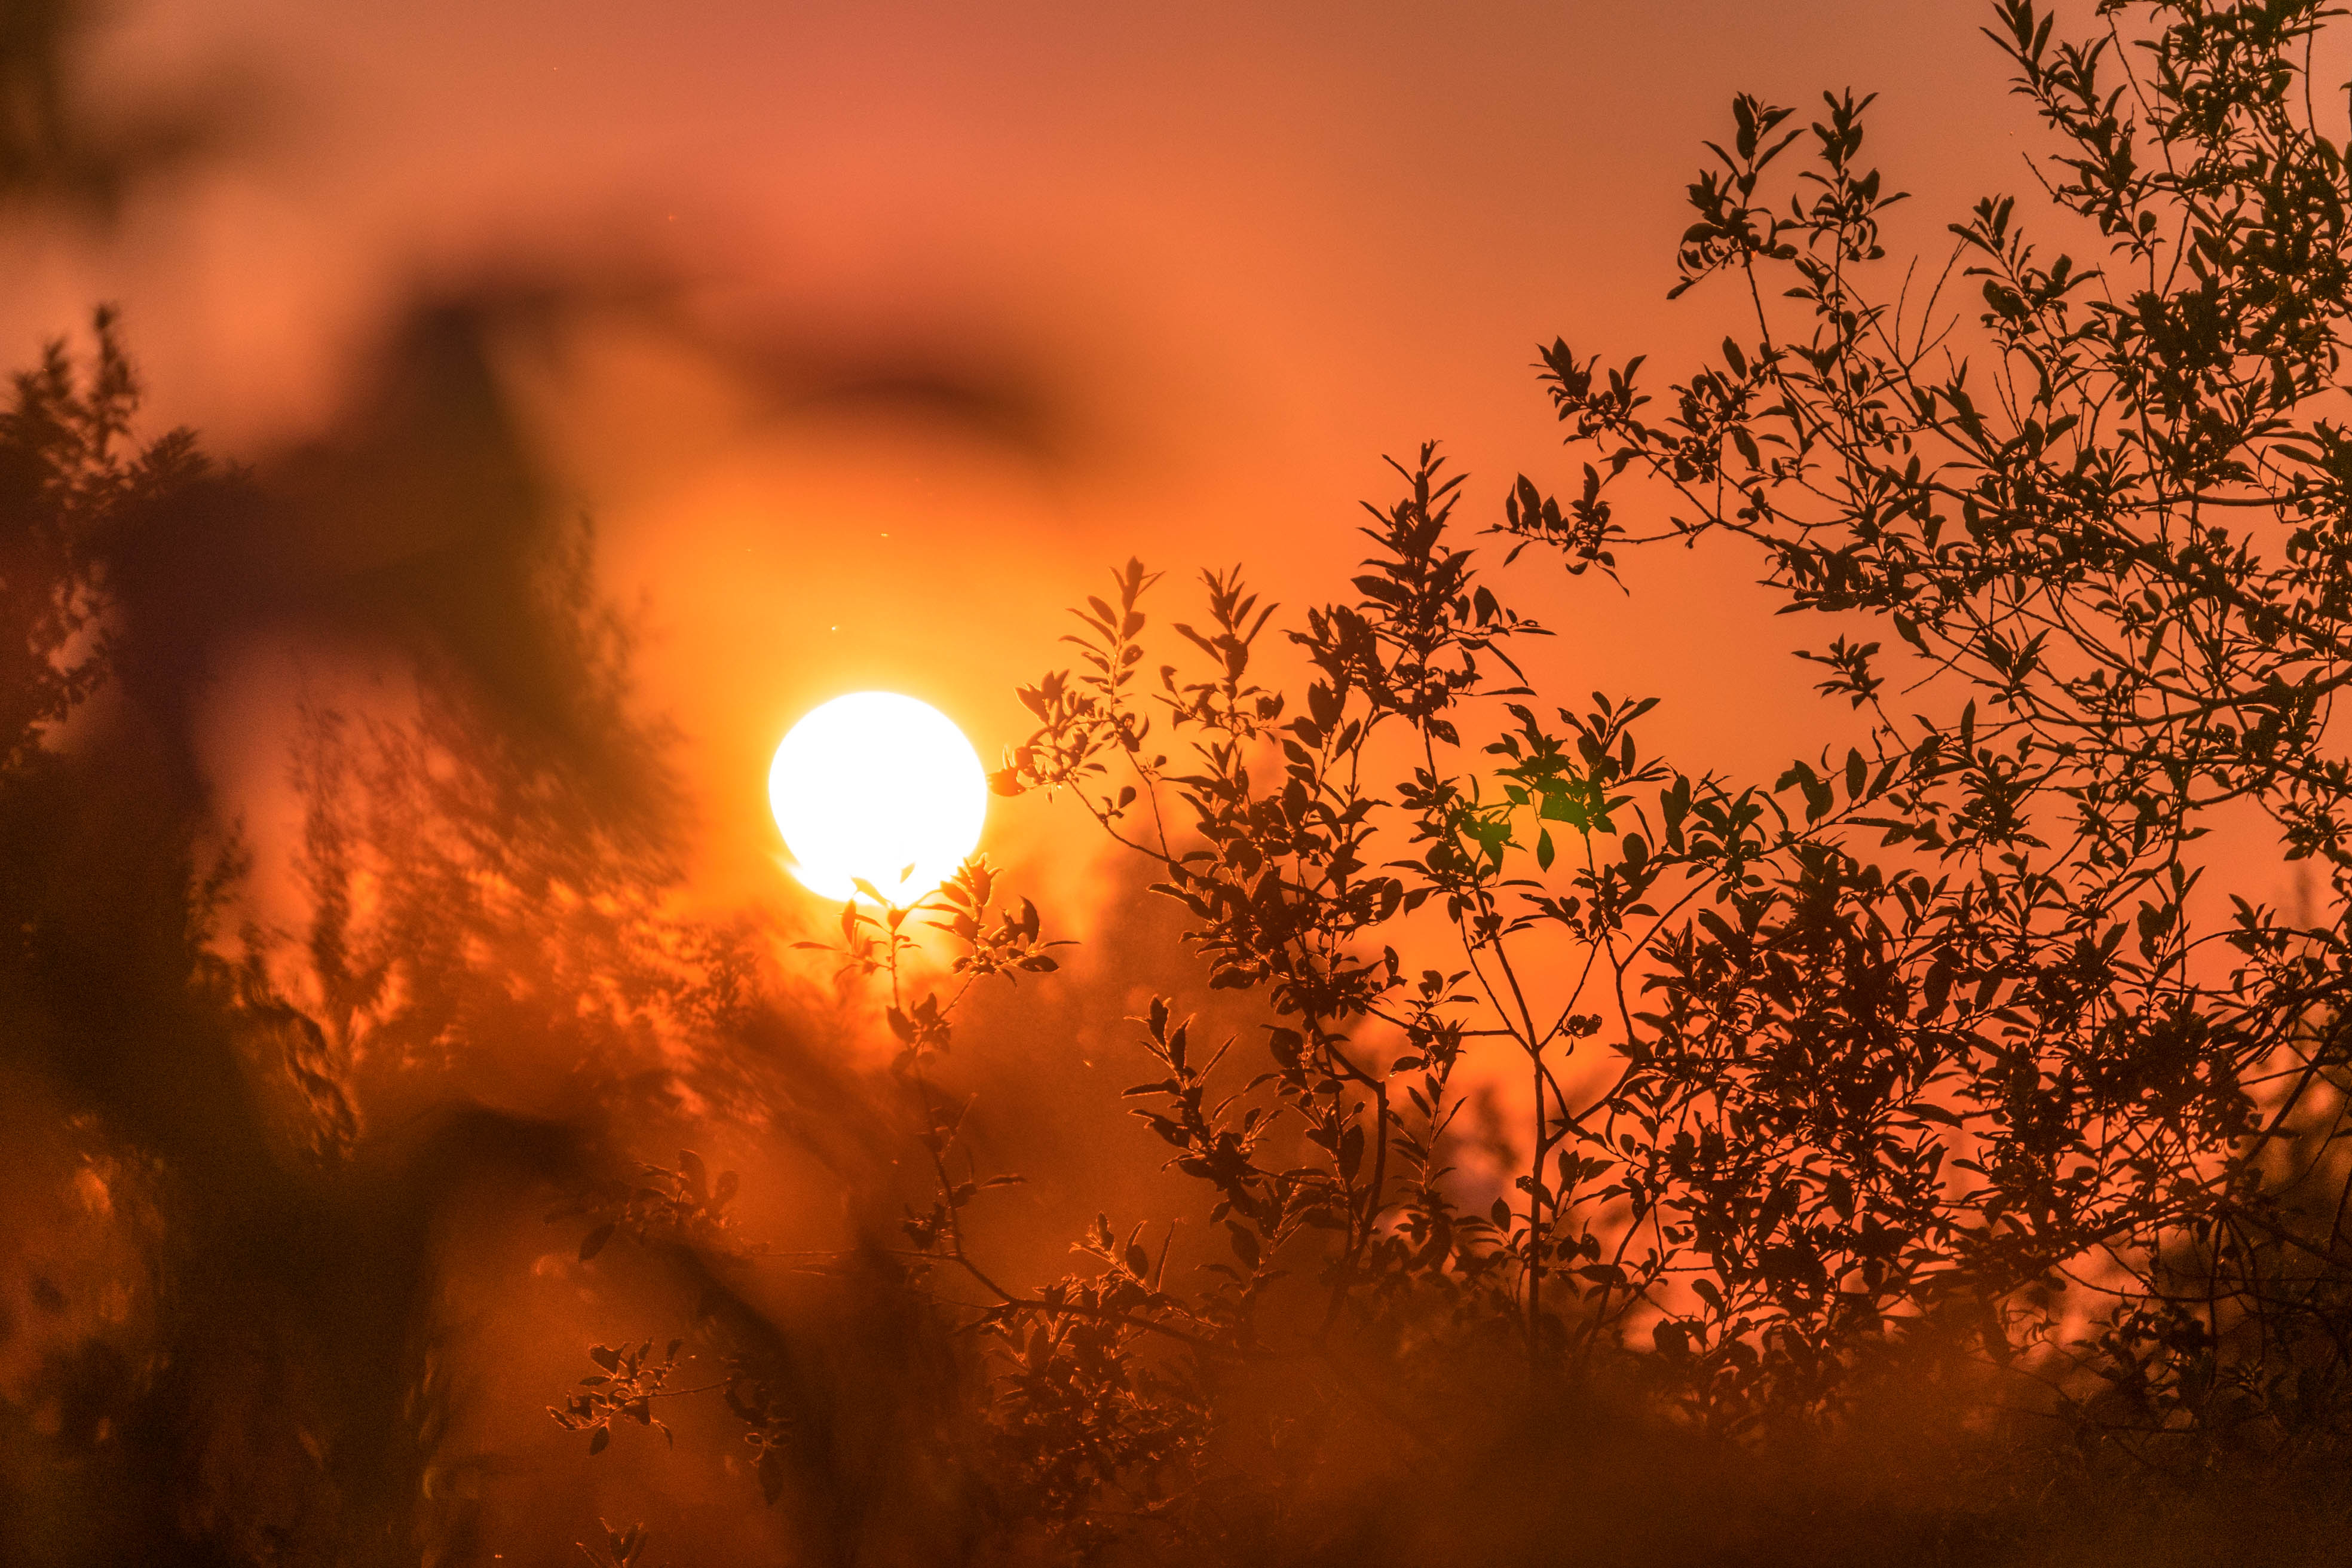
branch, silhouette, cloud, plant, sky, sun, sunrise, sunset, sunlight, morning, dawn, atmosphere, dusk, evening, orange, afterglow, astronomical object, atmospheric phenomenon, red sky at morning